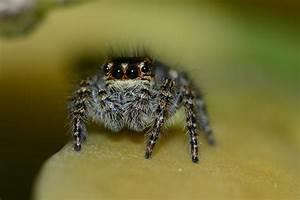
spider